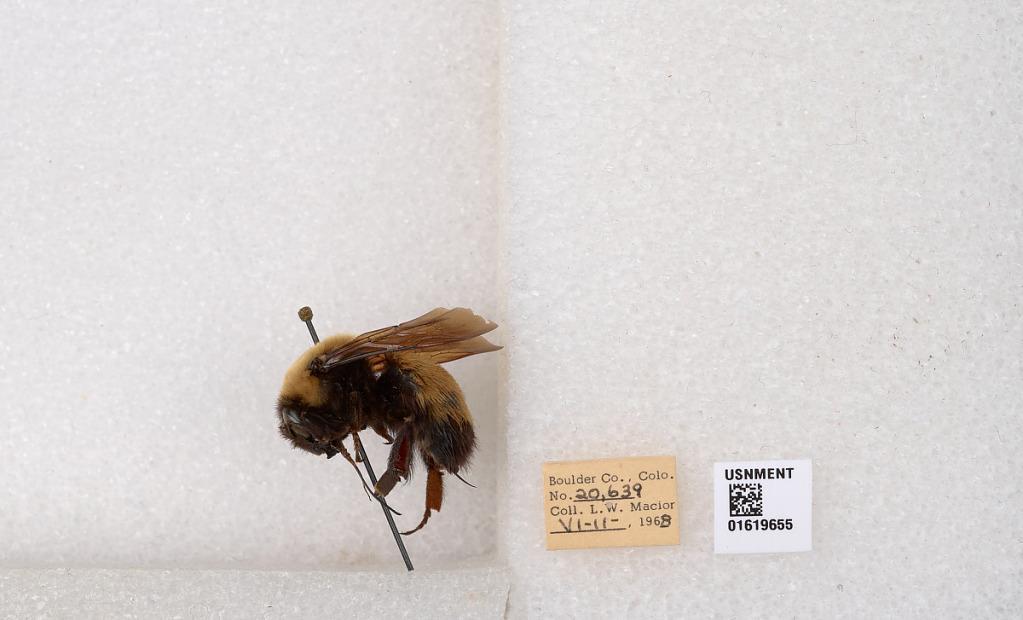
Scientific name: Bombus (Bombus) nevadensis Cresson